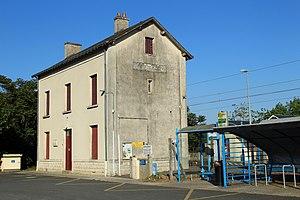
La gare de Saint-Patrice est une gare ferroviaire française de la ligne de Tours à Saint-Nazaire, située sur le territoire de la commune de Saint-Patrice, dans le département d'Indre-et-Loire, en région Centre-Val de Loire.